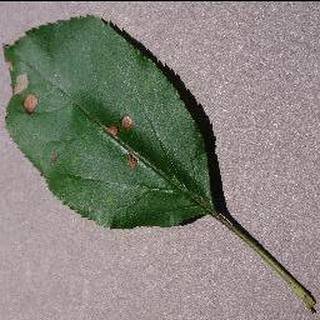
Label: apple_black_rot